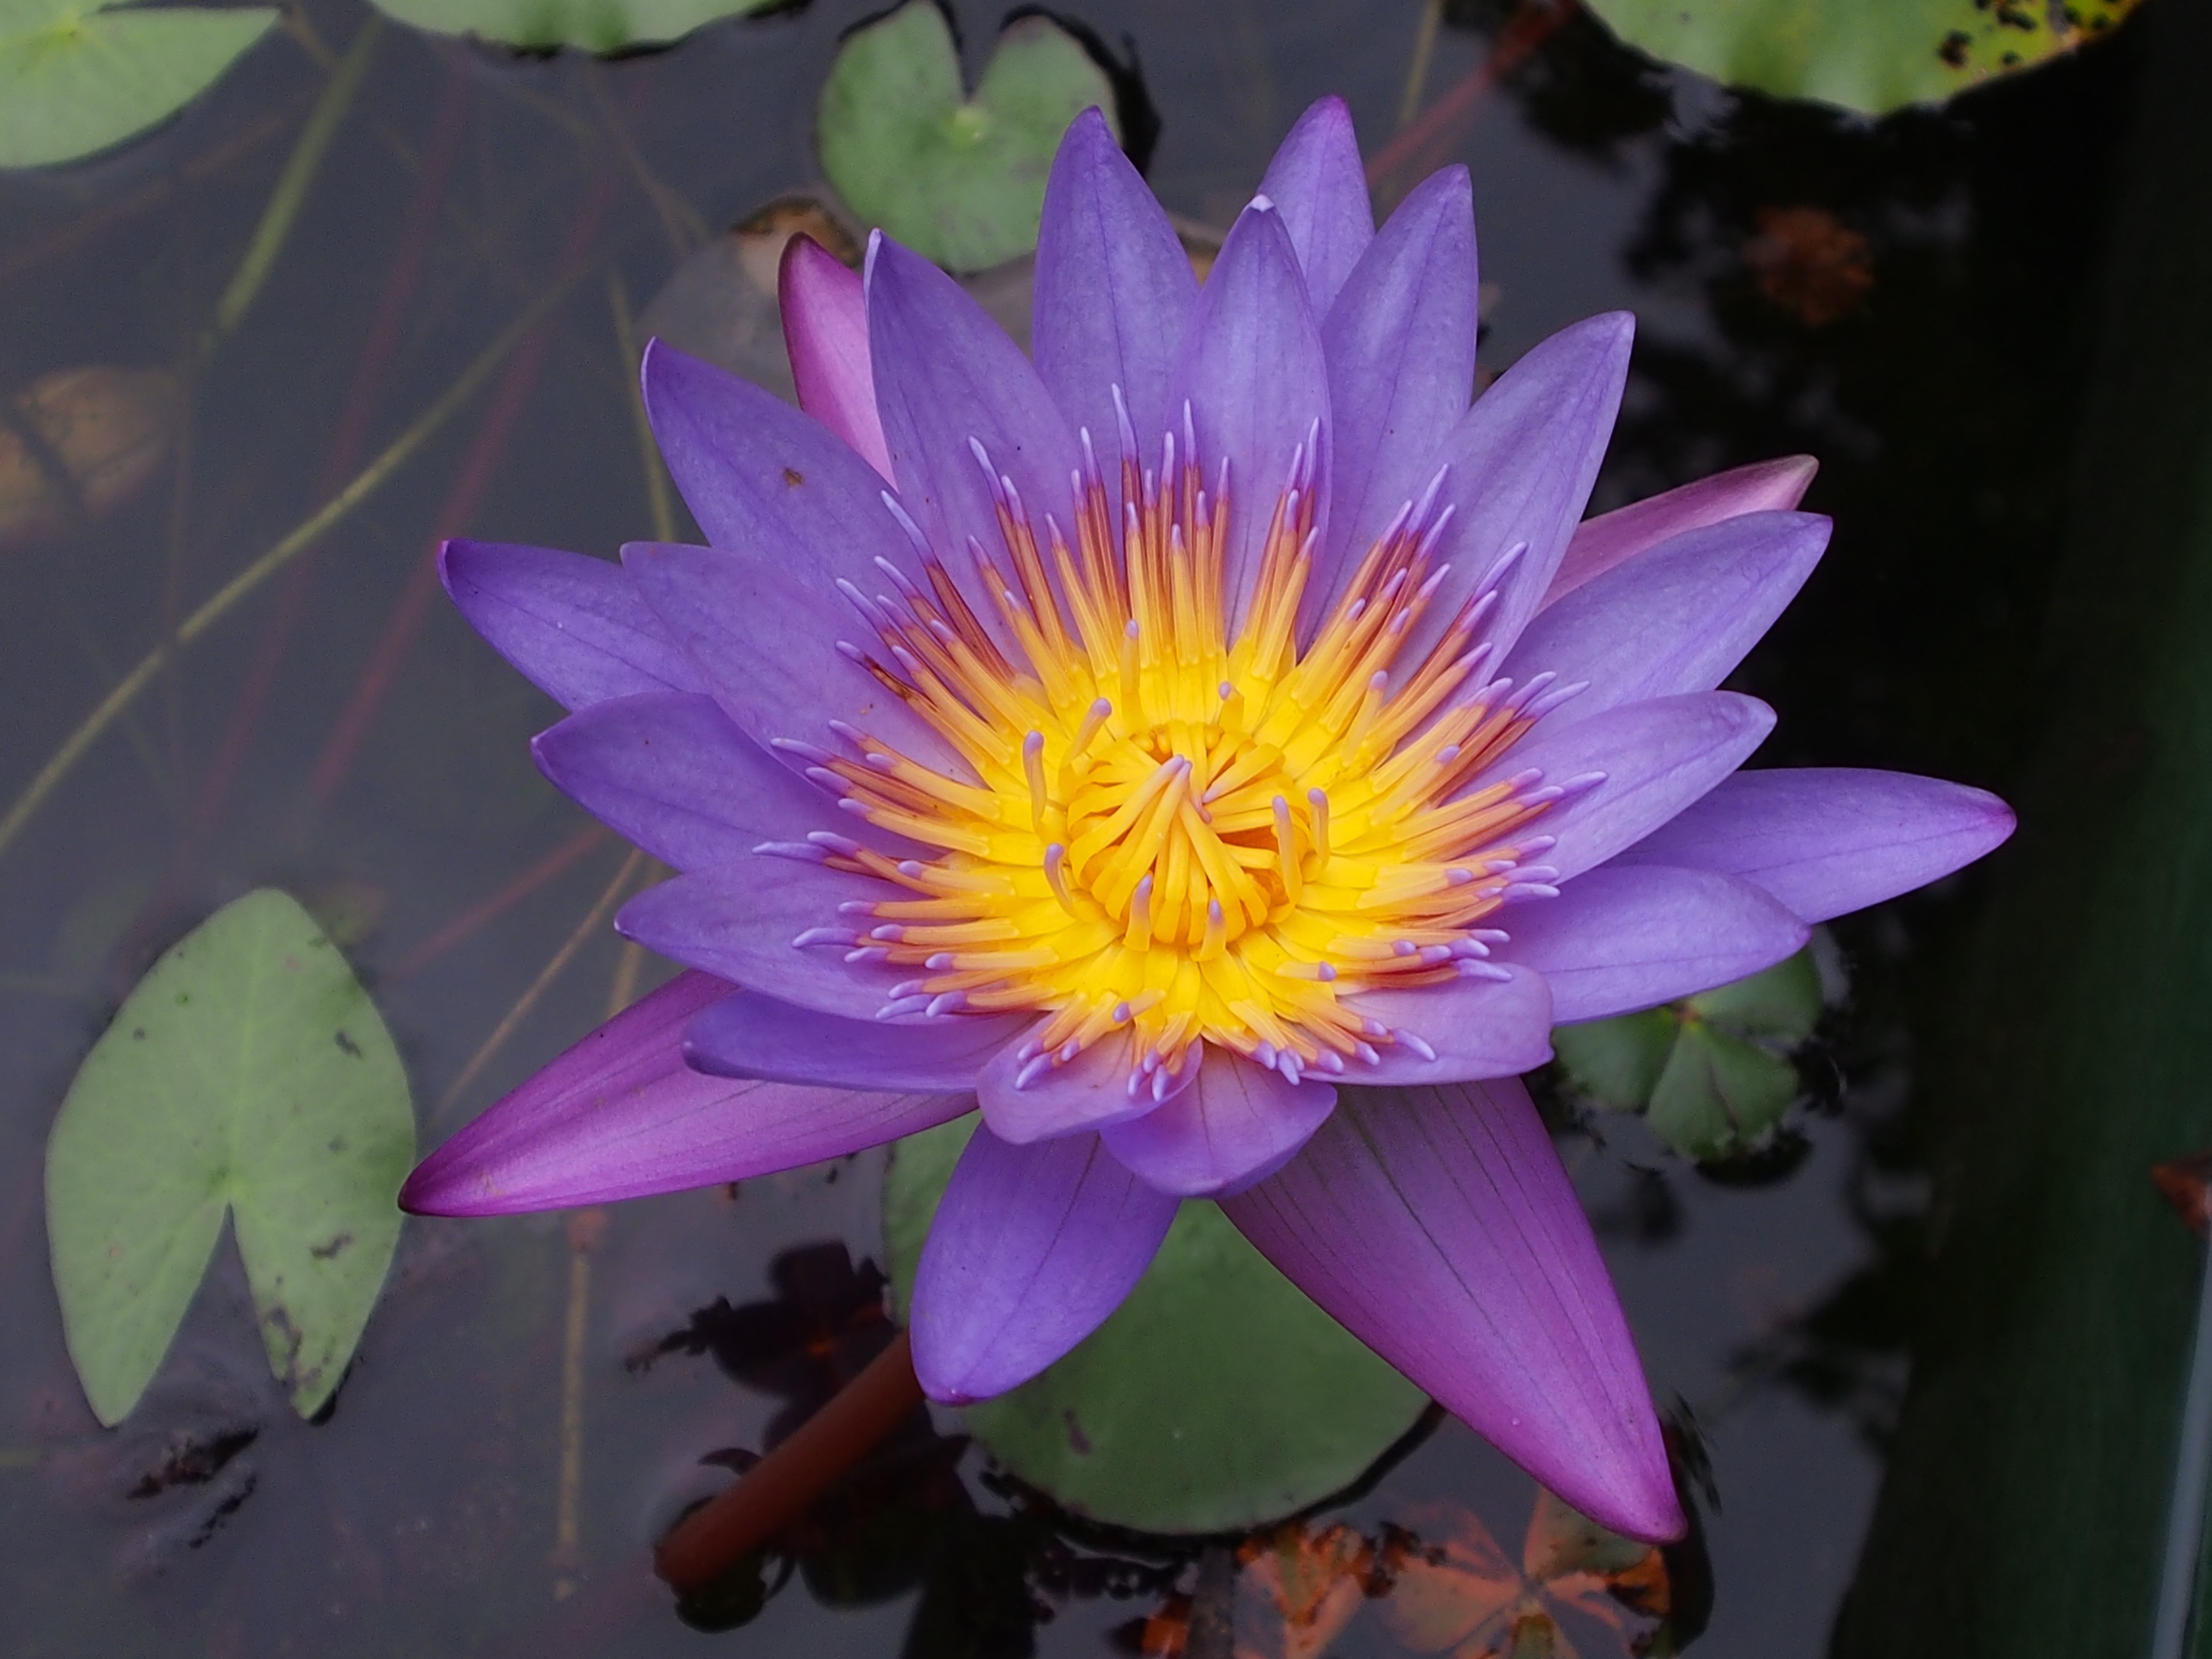
cactus, plant, flower, purple, petal, natural, botany, sacred lotus, aquatic plant, flora, lotus, macro photography, flowering plant, land plant, lotus family, hedgehog cactus